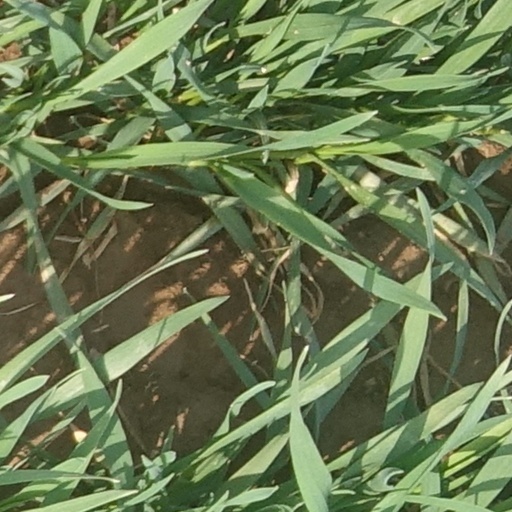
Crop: wheat